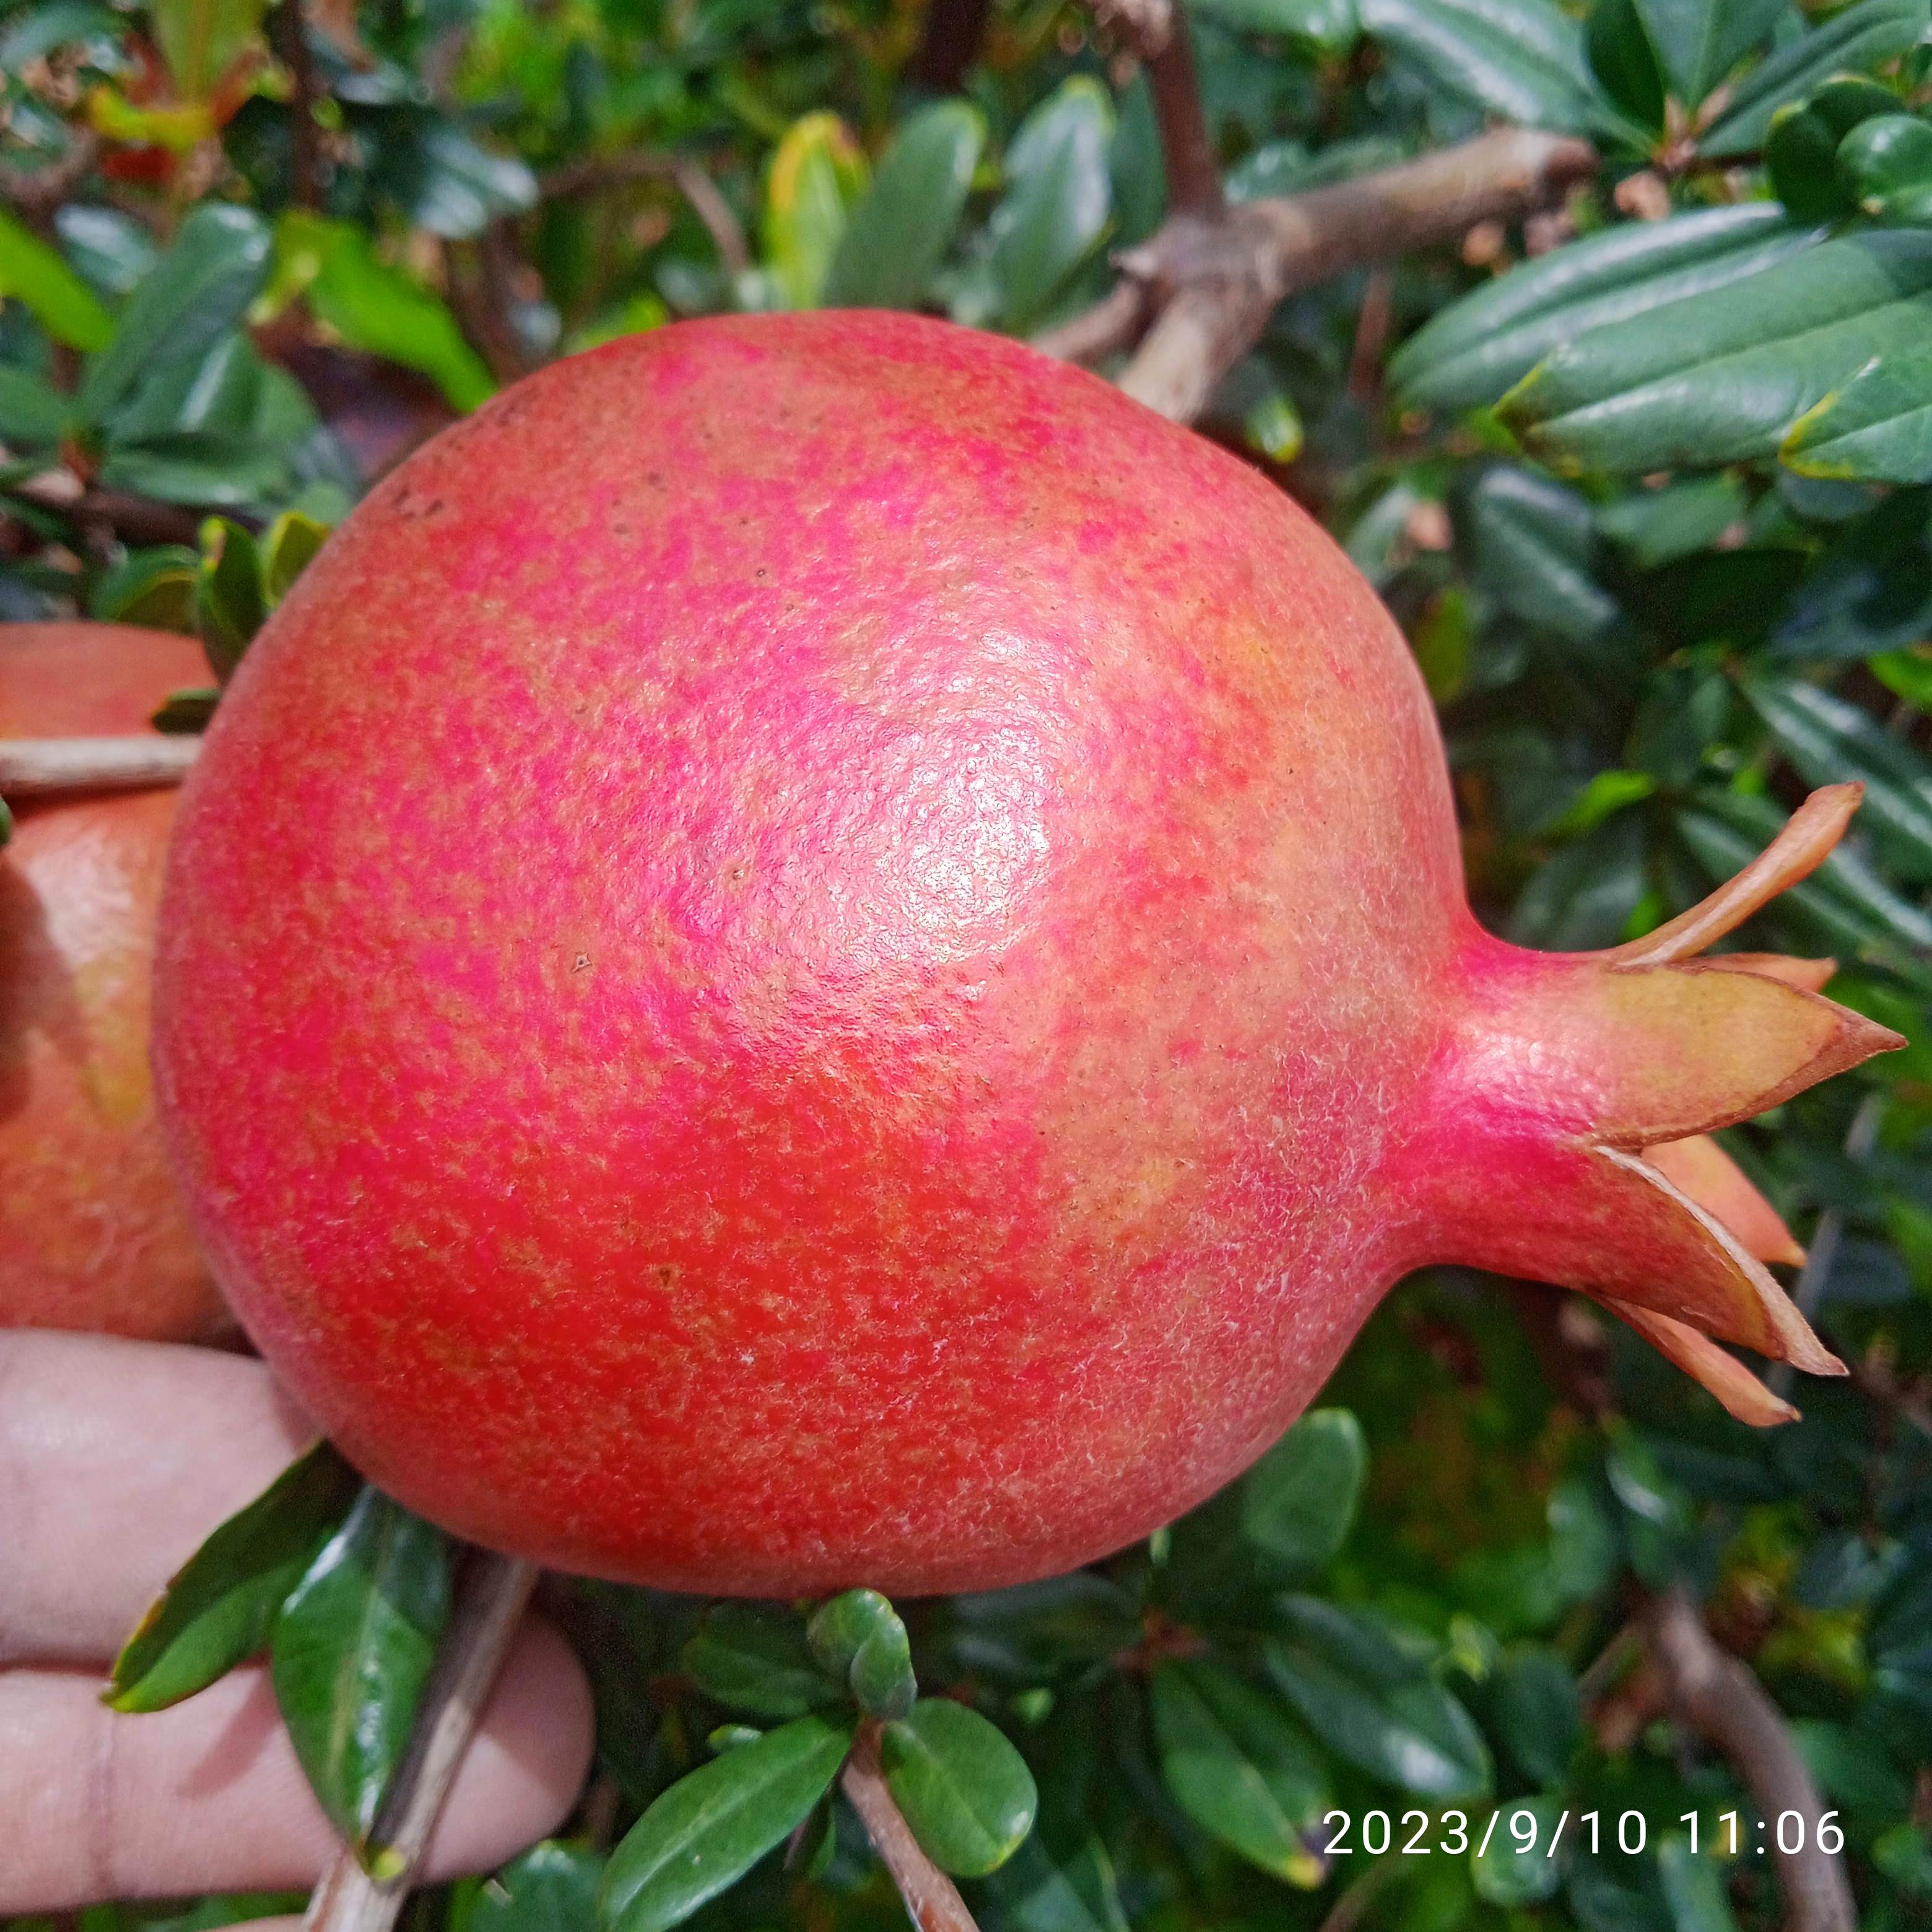
Label: Healthy